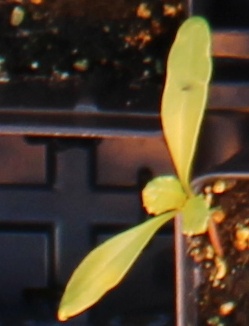
Label: Sugar beet